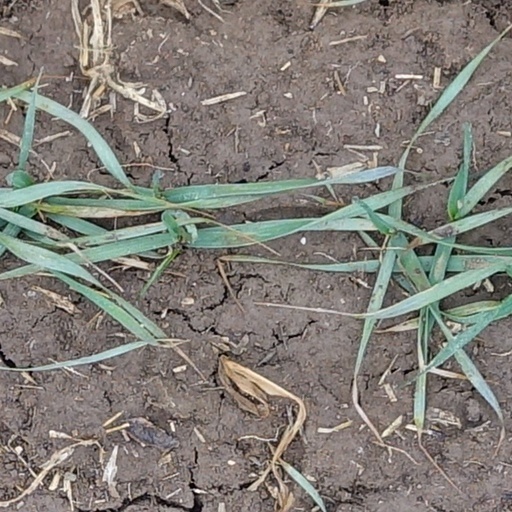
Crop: wheat